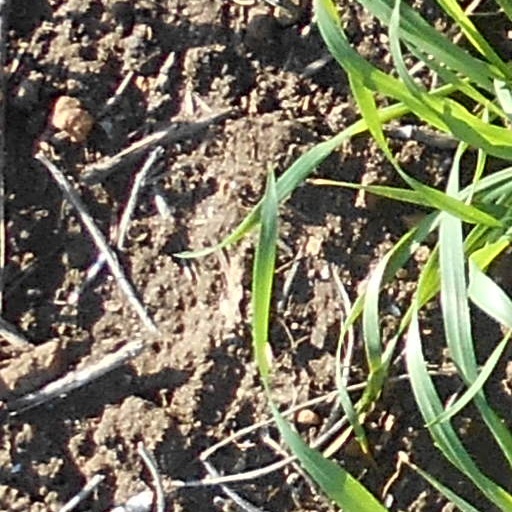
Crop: wheat